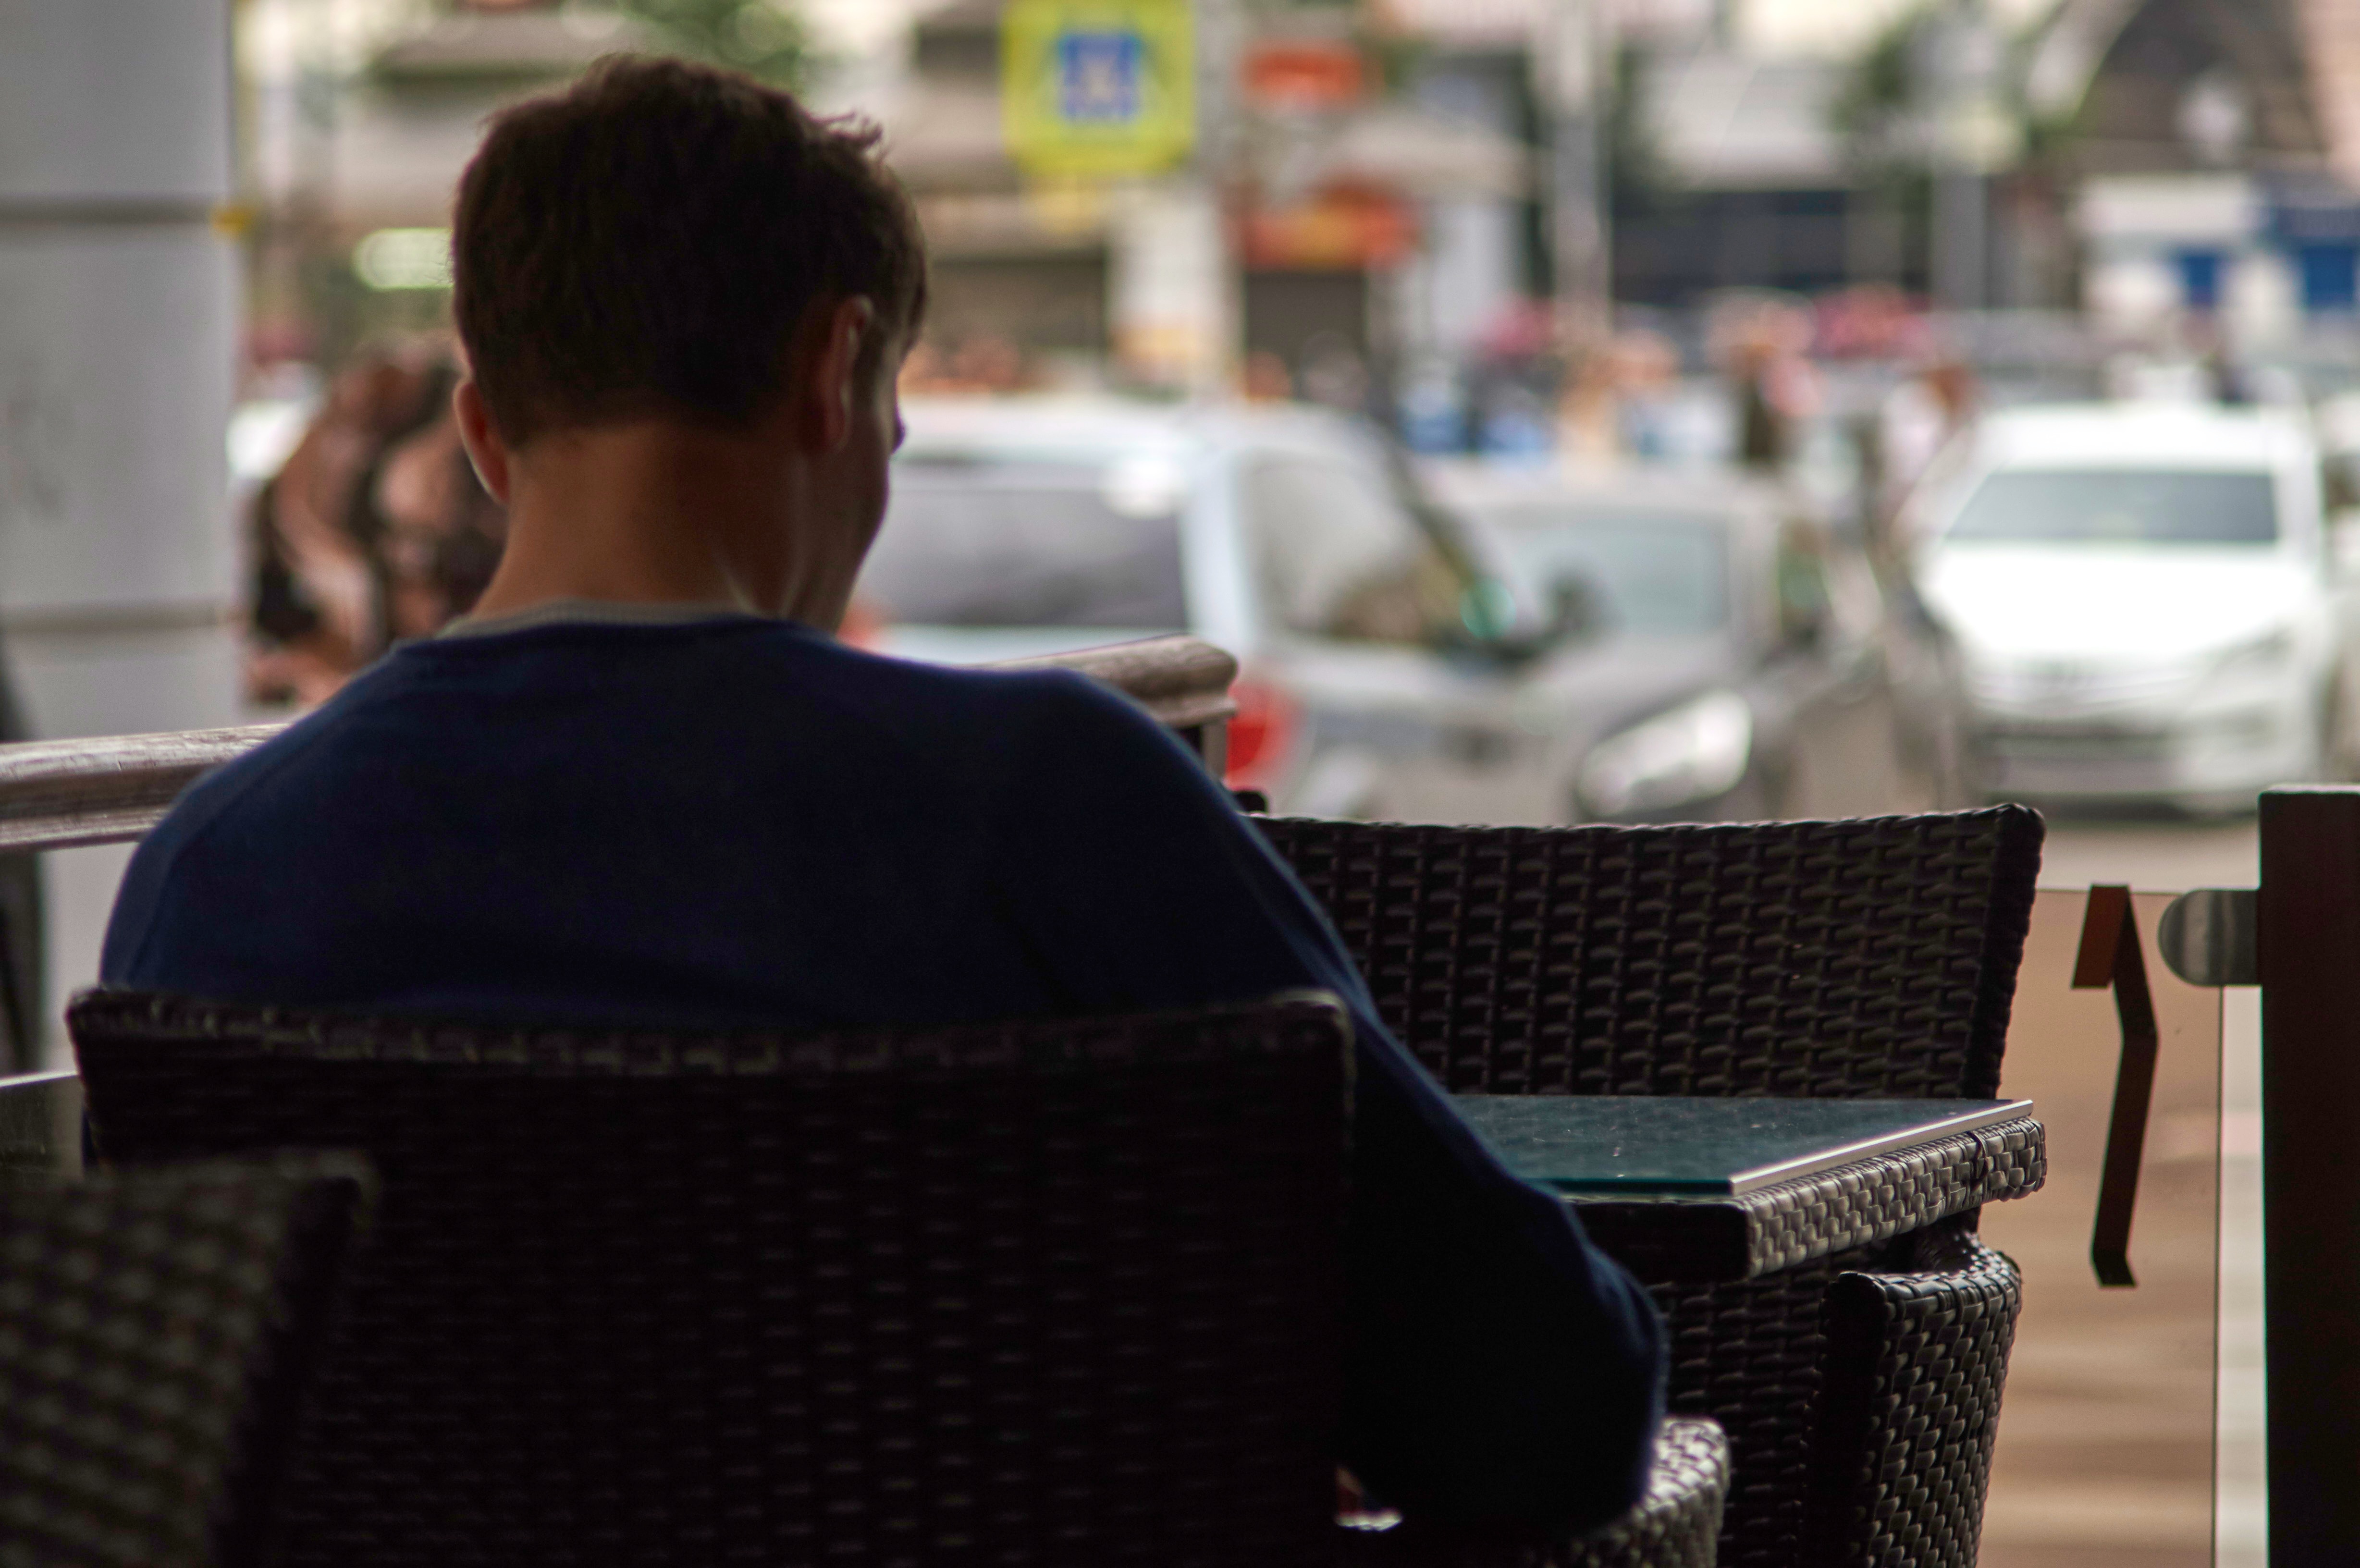
design